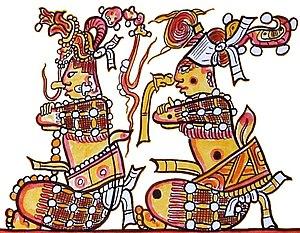
Les jumeaux Ixbalanque et Hunahpu sont les fils de Hun Hunahpu et d’une jeune princesse Xibalbienne : Ixquic.
Cet article dresse une liste de jumeaux célèbres, laquelle inclut aussi des naissances multiples, des frères ou sœurs siamois, de célèbres jumeaux contemporains, des jumeaux sportifs, des jumeaux mythologiques, des jumeaux historiques, des jumeaux fictifs, des célébrités ayant un jumeau et des records établis par des jumeaux.